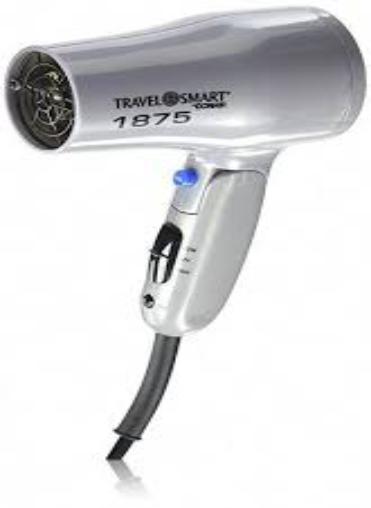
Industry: Others